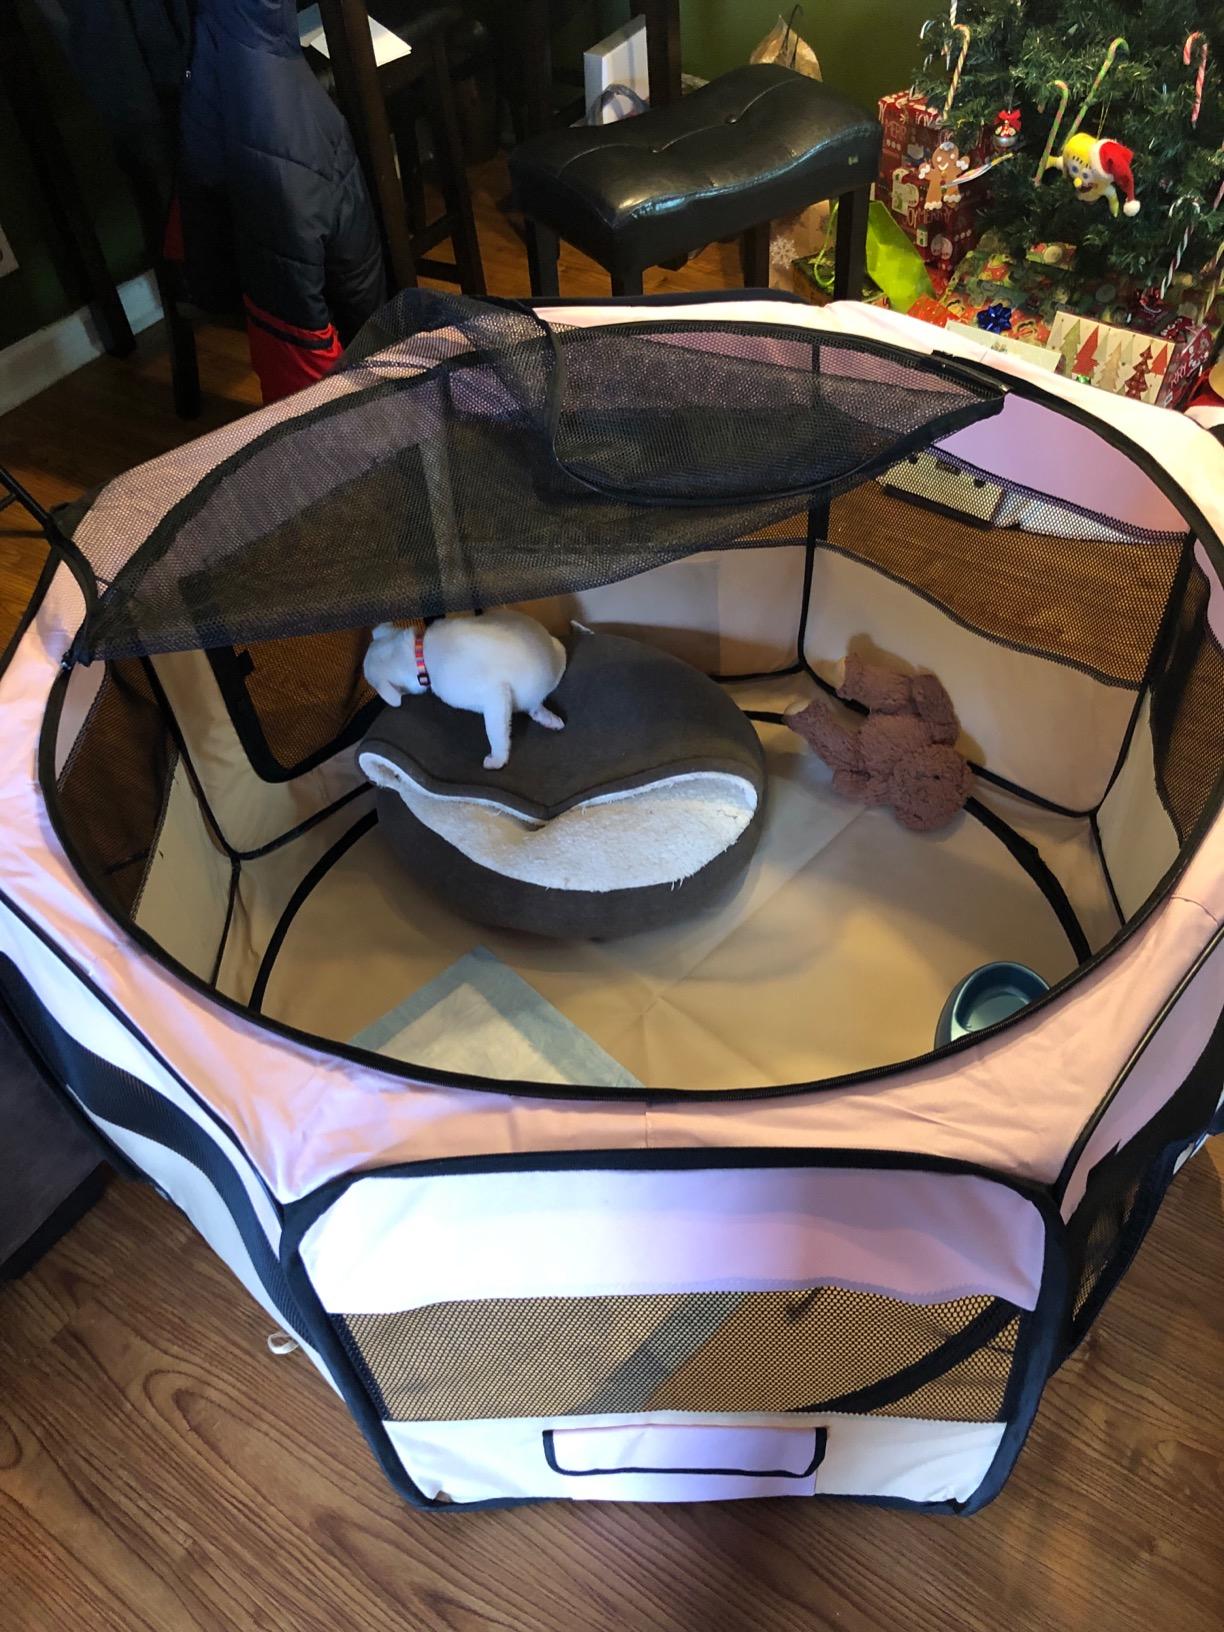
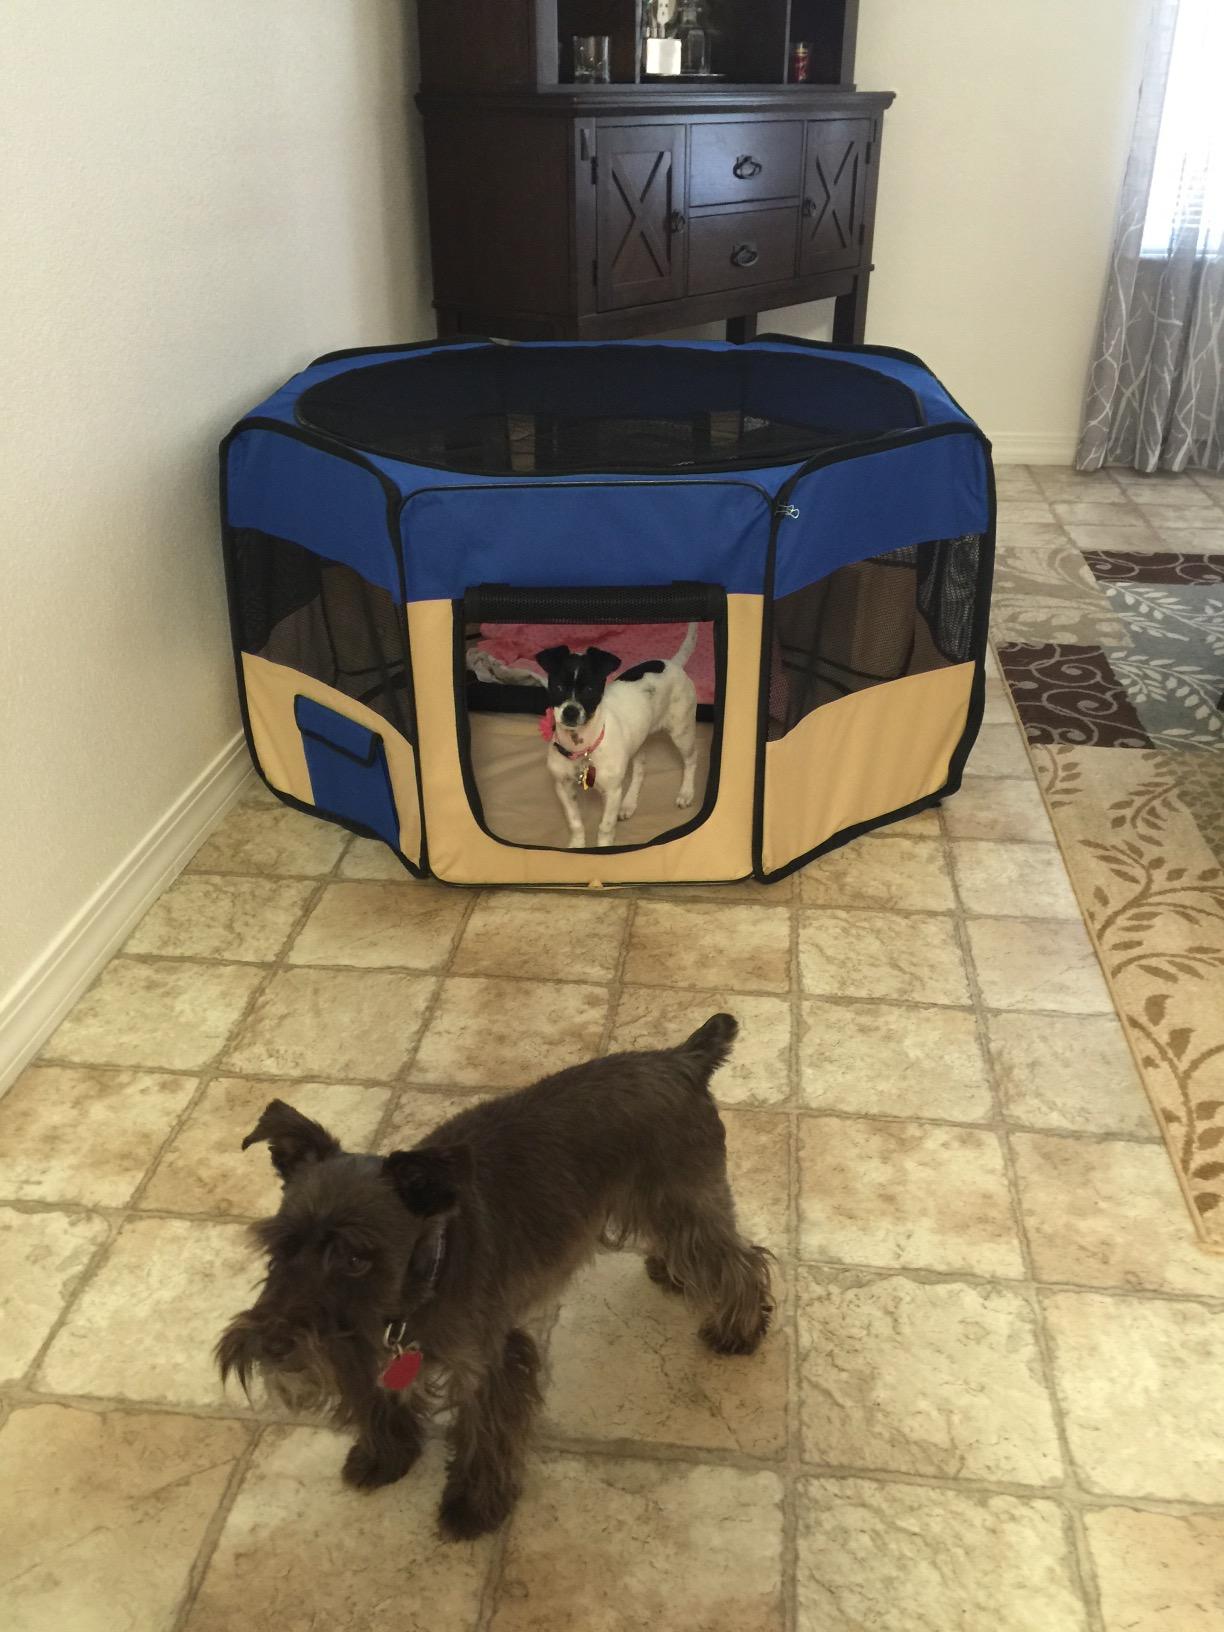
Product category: items_kennel
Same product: no